Austin Friars, London

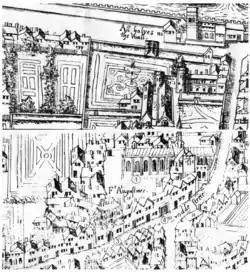
Plan of Austin Friars, 1550s

Austin Friars, London was an Augustinian friary in the City of London from its foundation, probably in the 1260s, until its dissolution in November 1538. It covered an area of about a short distance to the north-east of the modern Bank of England and had a resident population of about 60 friars. A church stood at the centre of the friary precinct, with a complex of buildings behind it providing accommodation, refreshment and study space for the friars and visiting students. A large part of the friary precinct was occupied by gardens that provided vegetables, fruit and medicinal herbs.